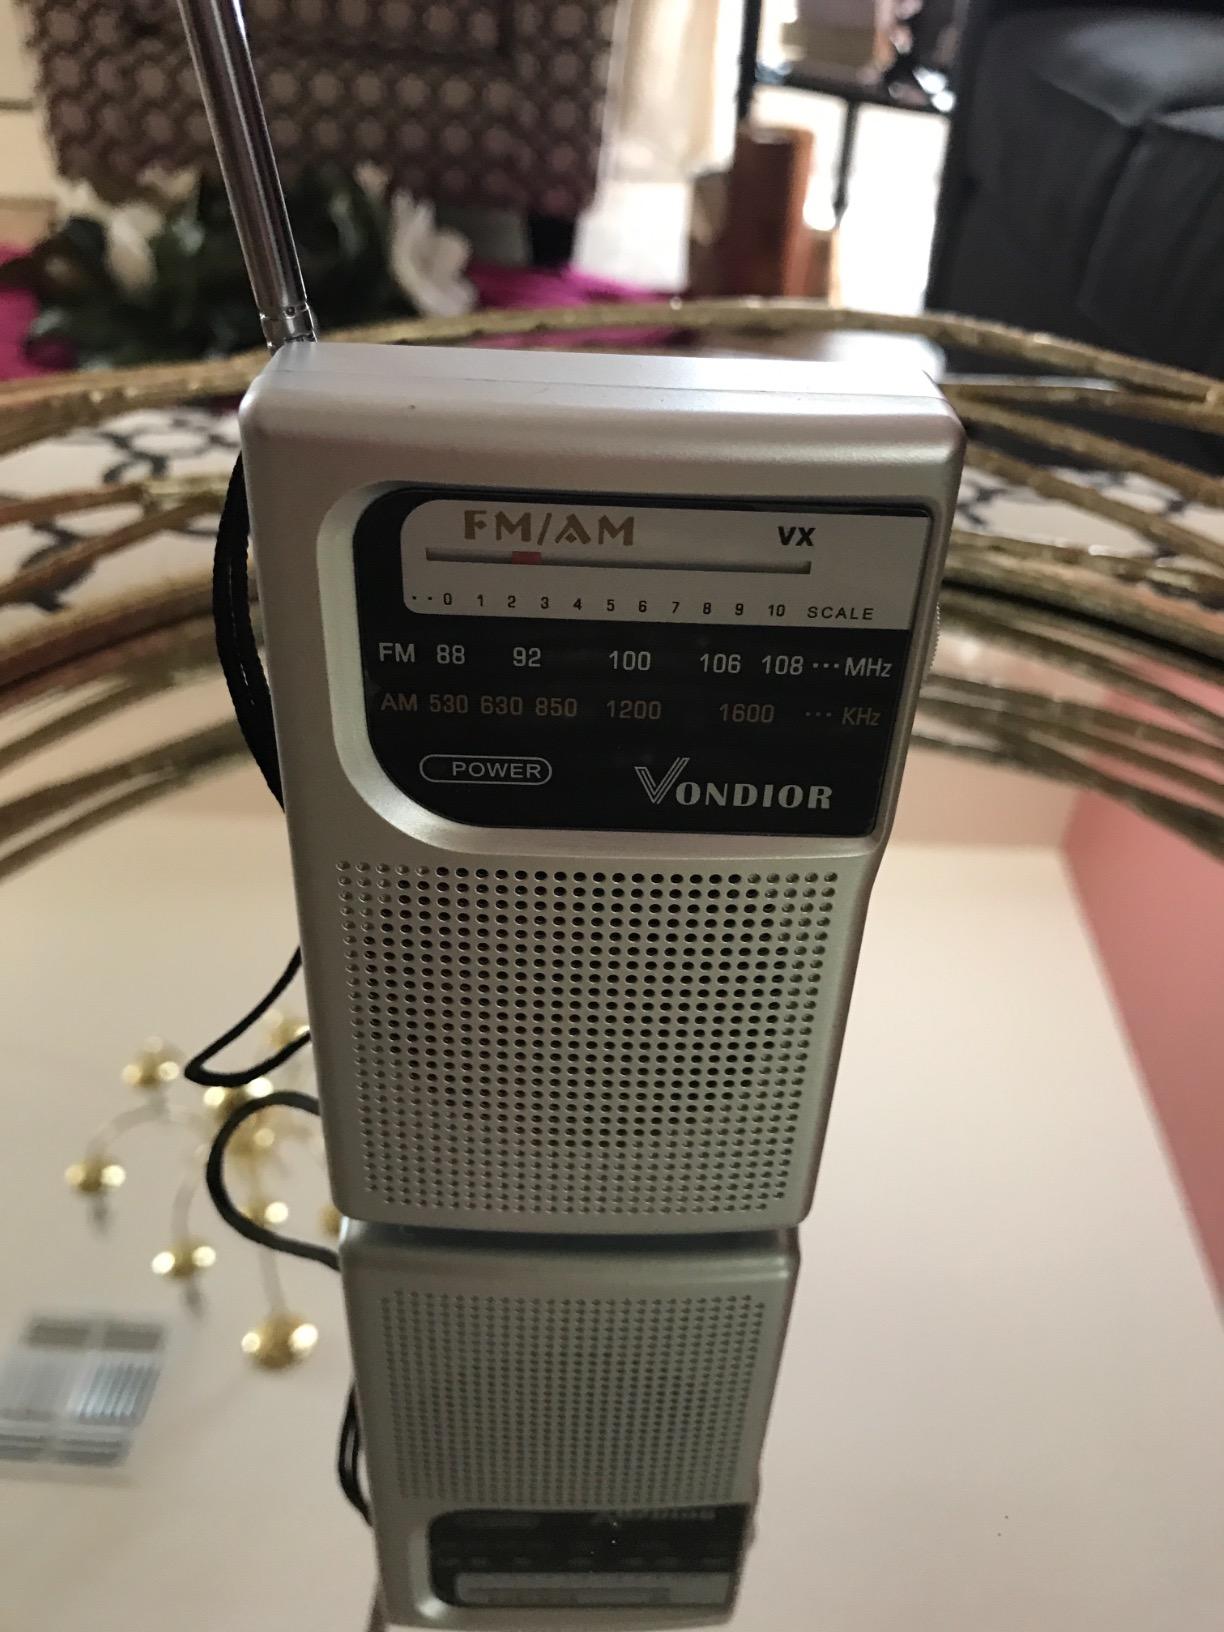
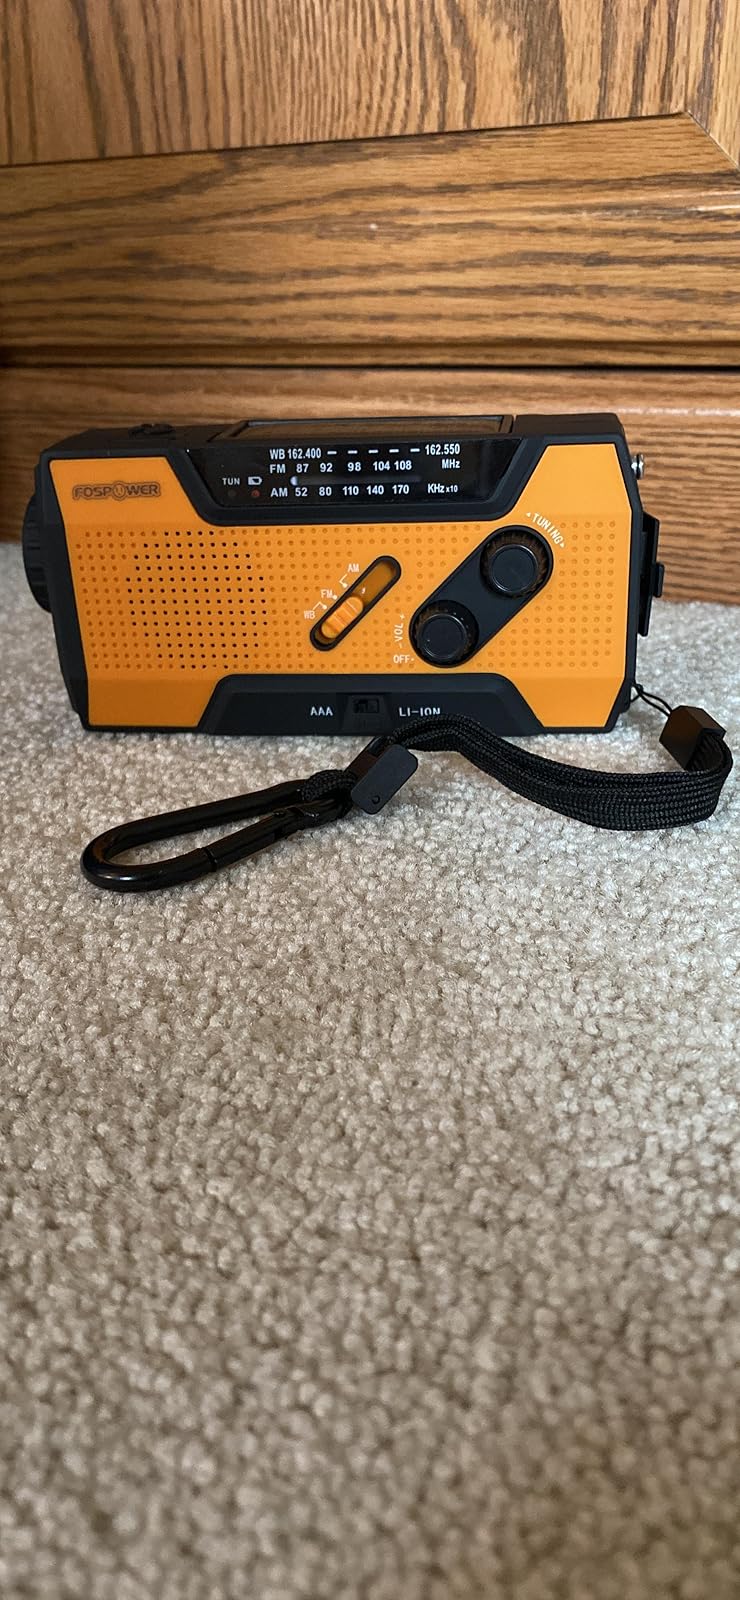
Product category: radio
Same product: no